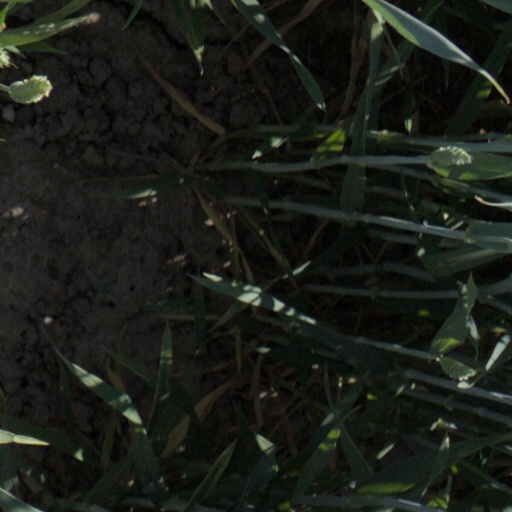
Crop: wheat